Jagiellonia Białystok

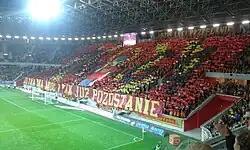
Ultras of Jagiellonia

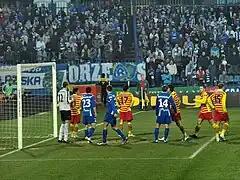
Ruch Chorzów – Jagiellonia Białystok (September 11, 2009)

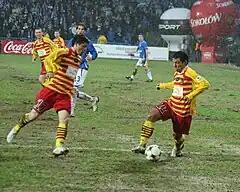
Lech Poznań – Jagiellonia (March 21, 2010)

Jagiellonia's first formal stadium was constructed in 1971 and had 15,000 seats. Two years later the stadium's capacity was doubled. It was originally named Hetman Białystok stadium or guards stadium. In 2006, the stadium was taken over by the city of Białystok and renamed Stadion Miejski ("Municipal Stadium") which is where the club currently plays their home games. In 2008, a French-Polish construction company took on the task of renovating the stadium to become more modern. However, in 2012 due to delays the city terminated the contract with the company and hired a new company to finish the job. Spanish-Polish consortium company was hired to finish the job for a sum of PLN 254 million (US$75 million). The new 22,372 seat stadium was completed at the end of 2014.